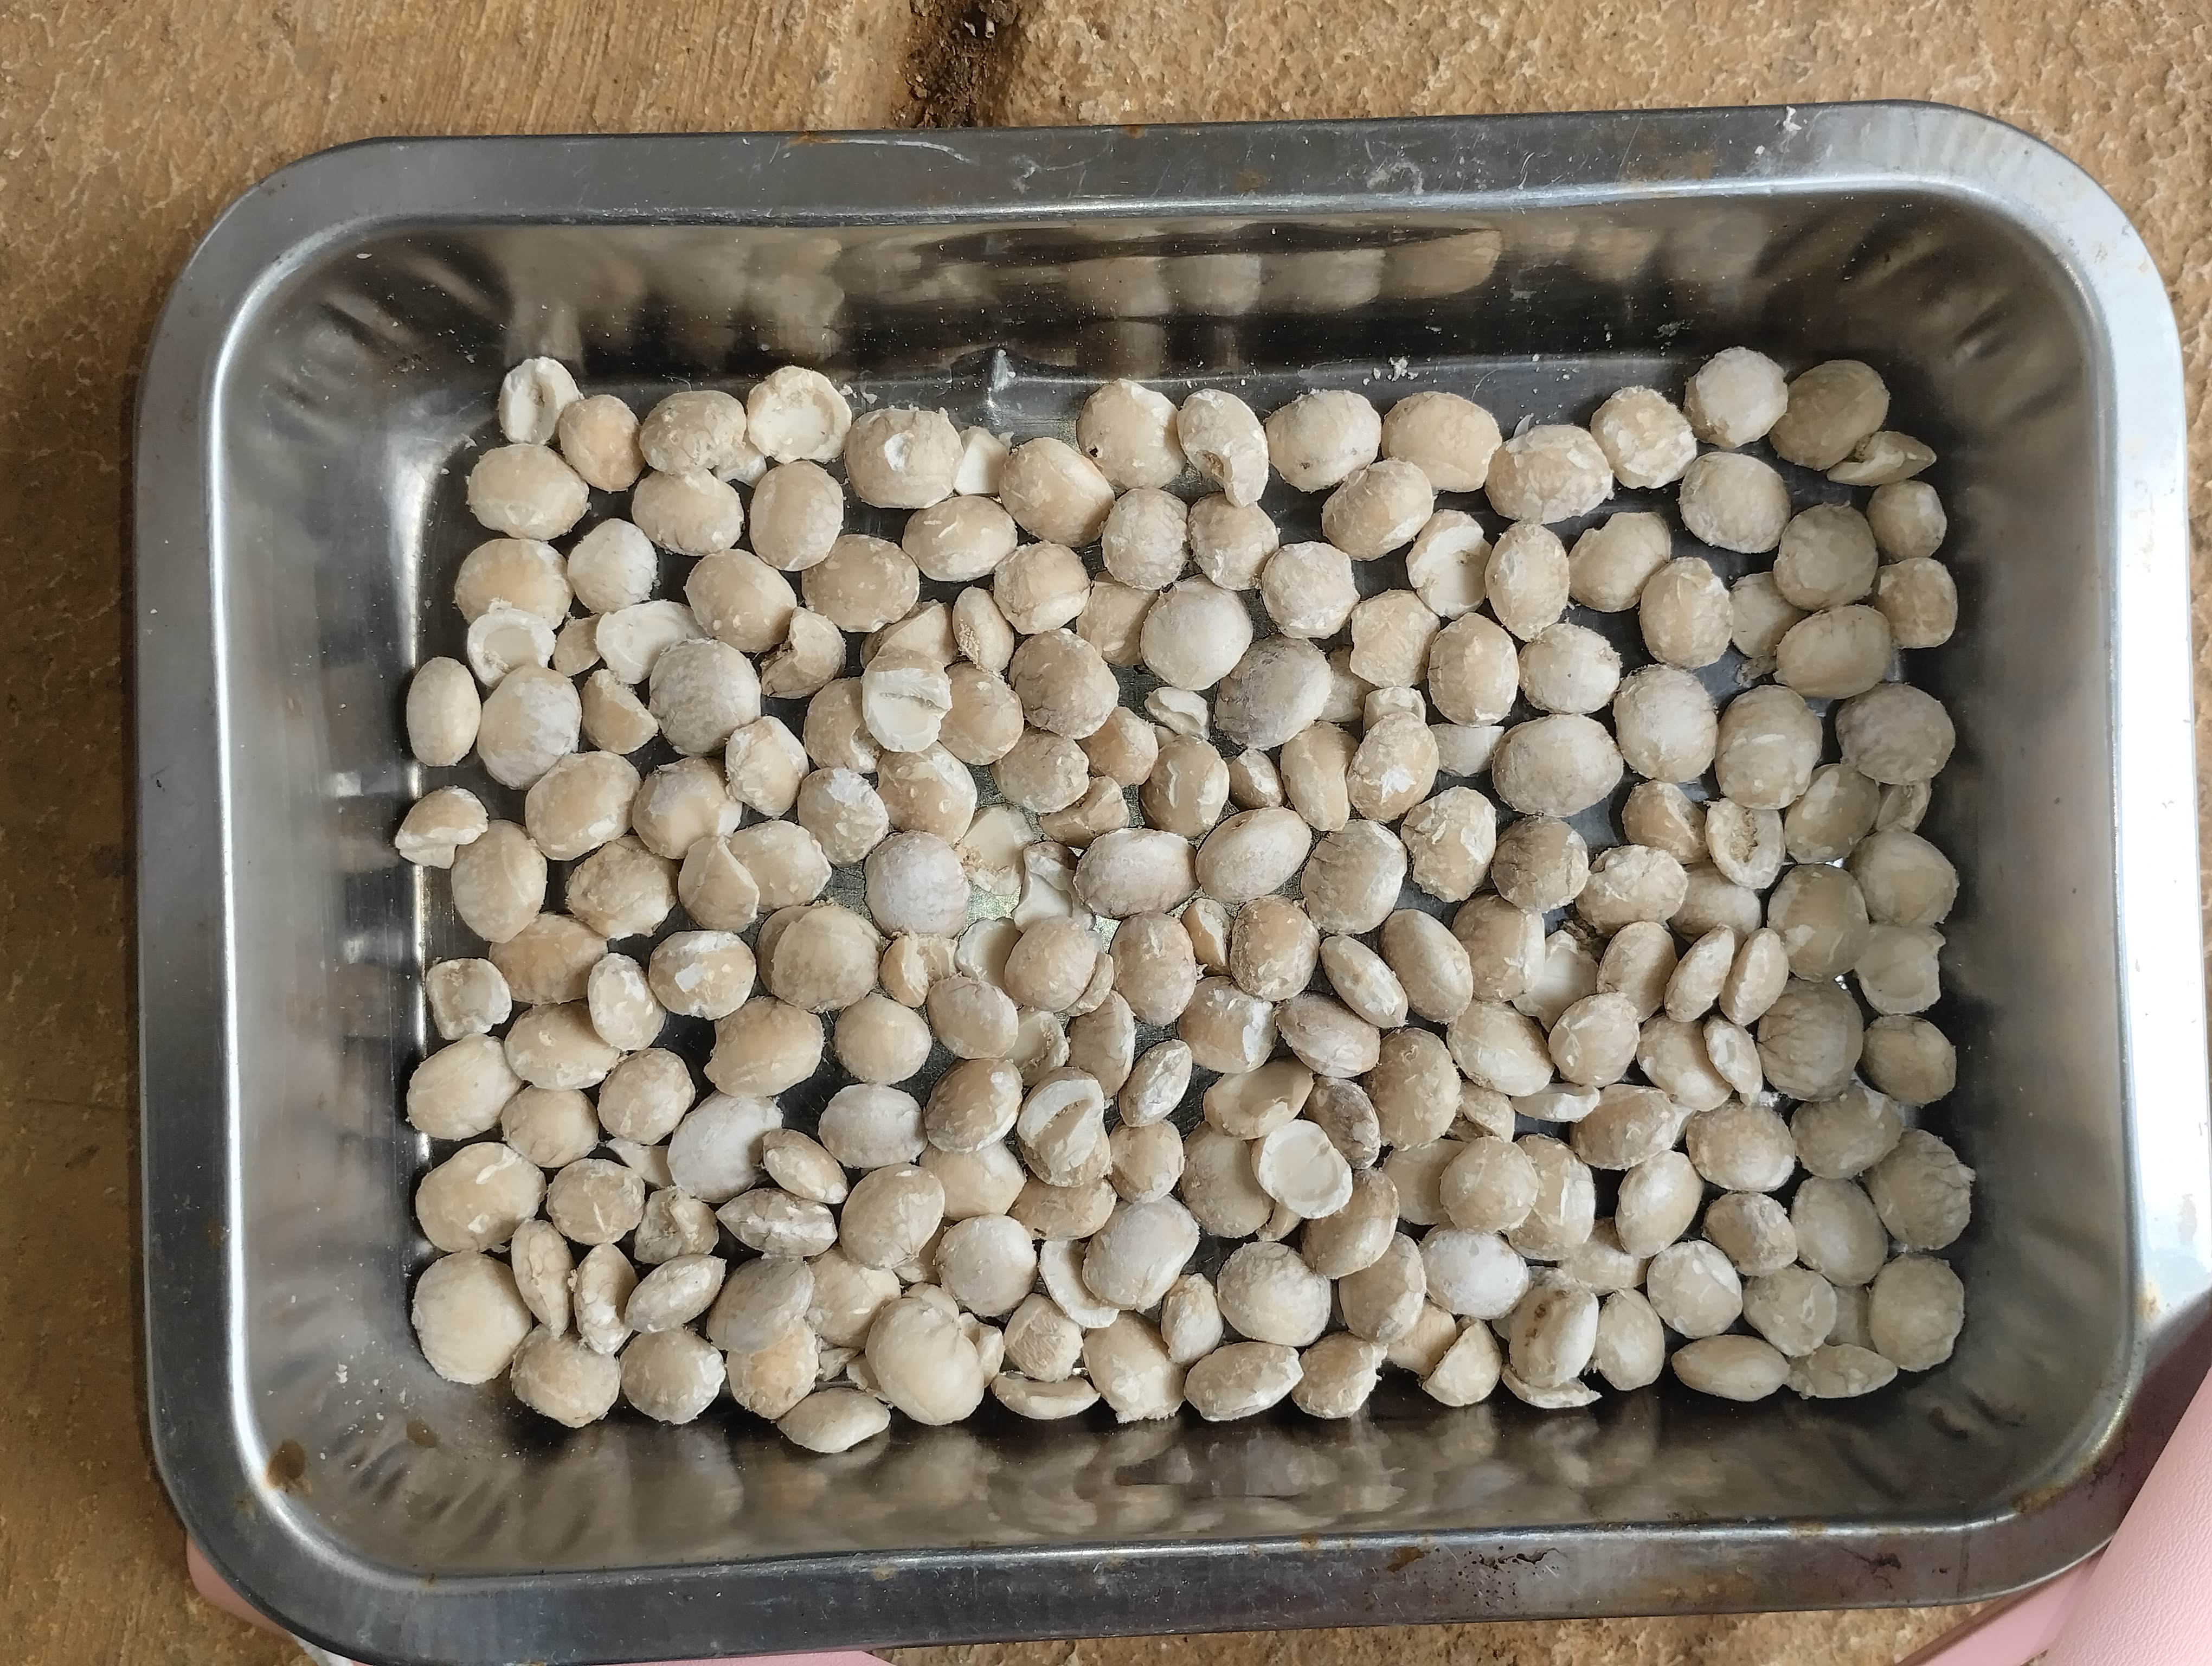
Label: bagus (good seed)